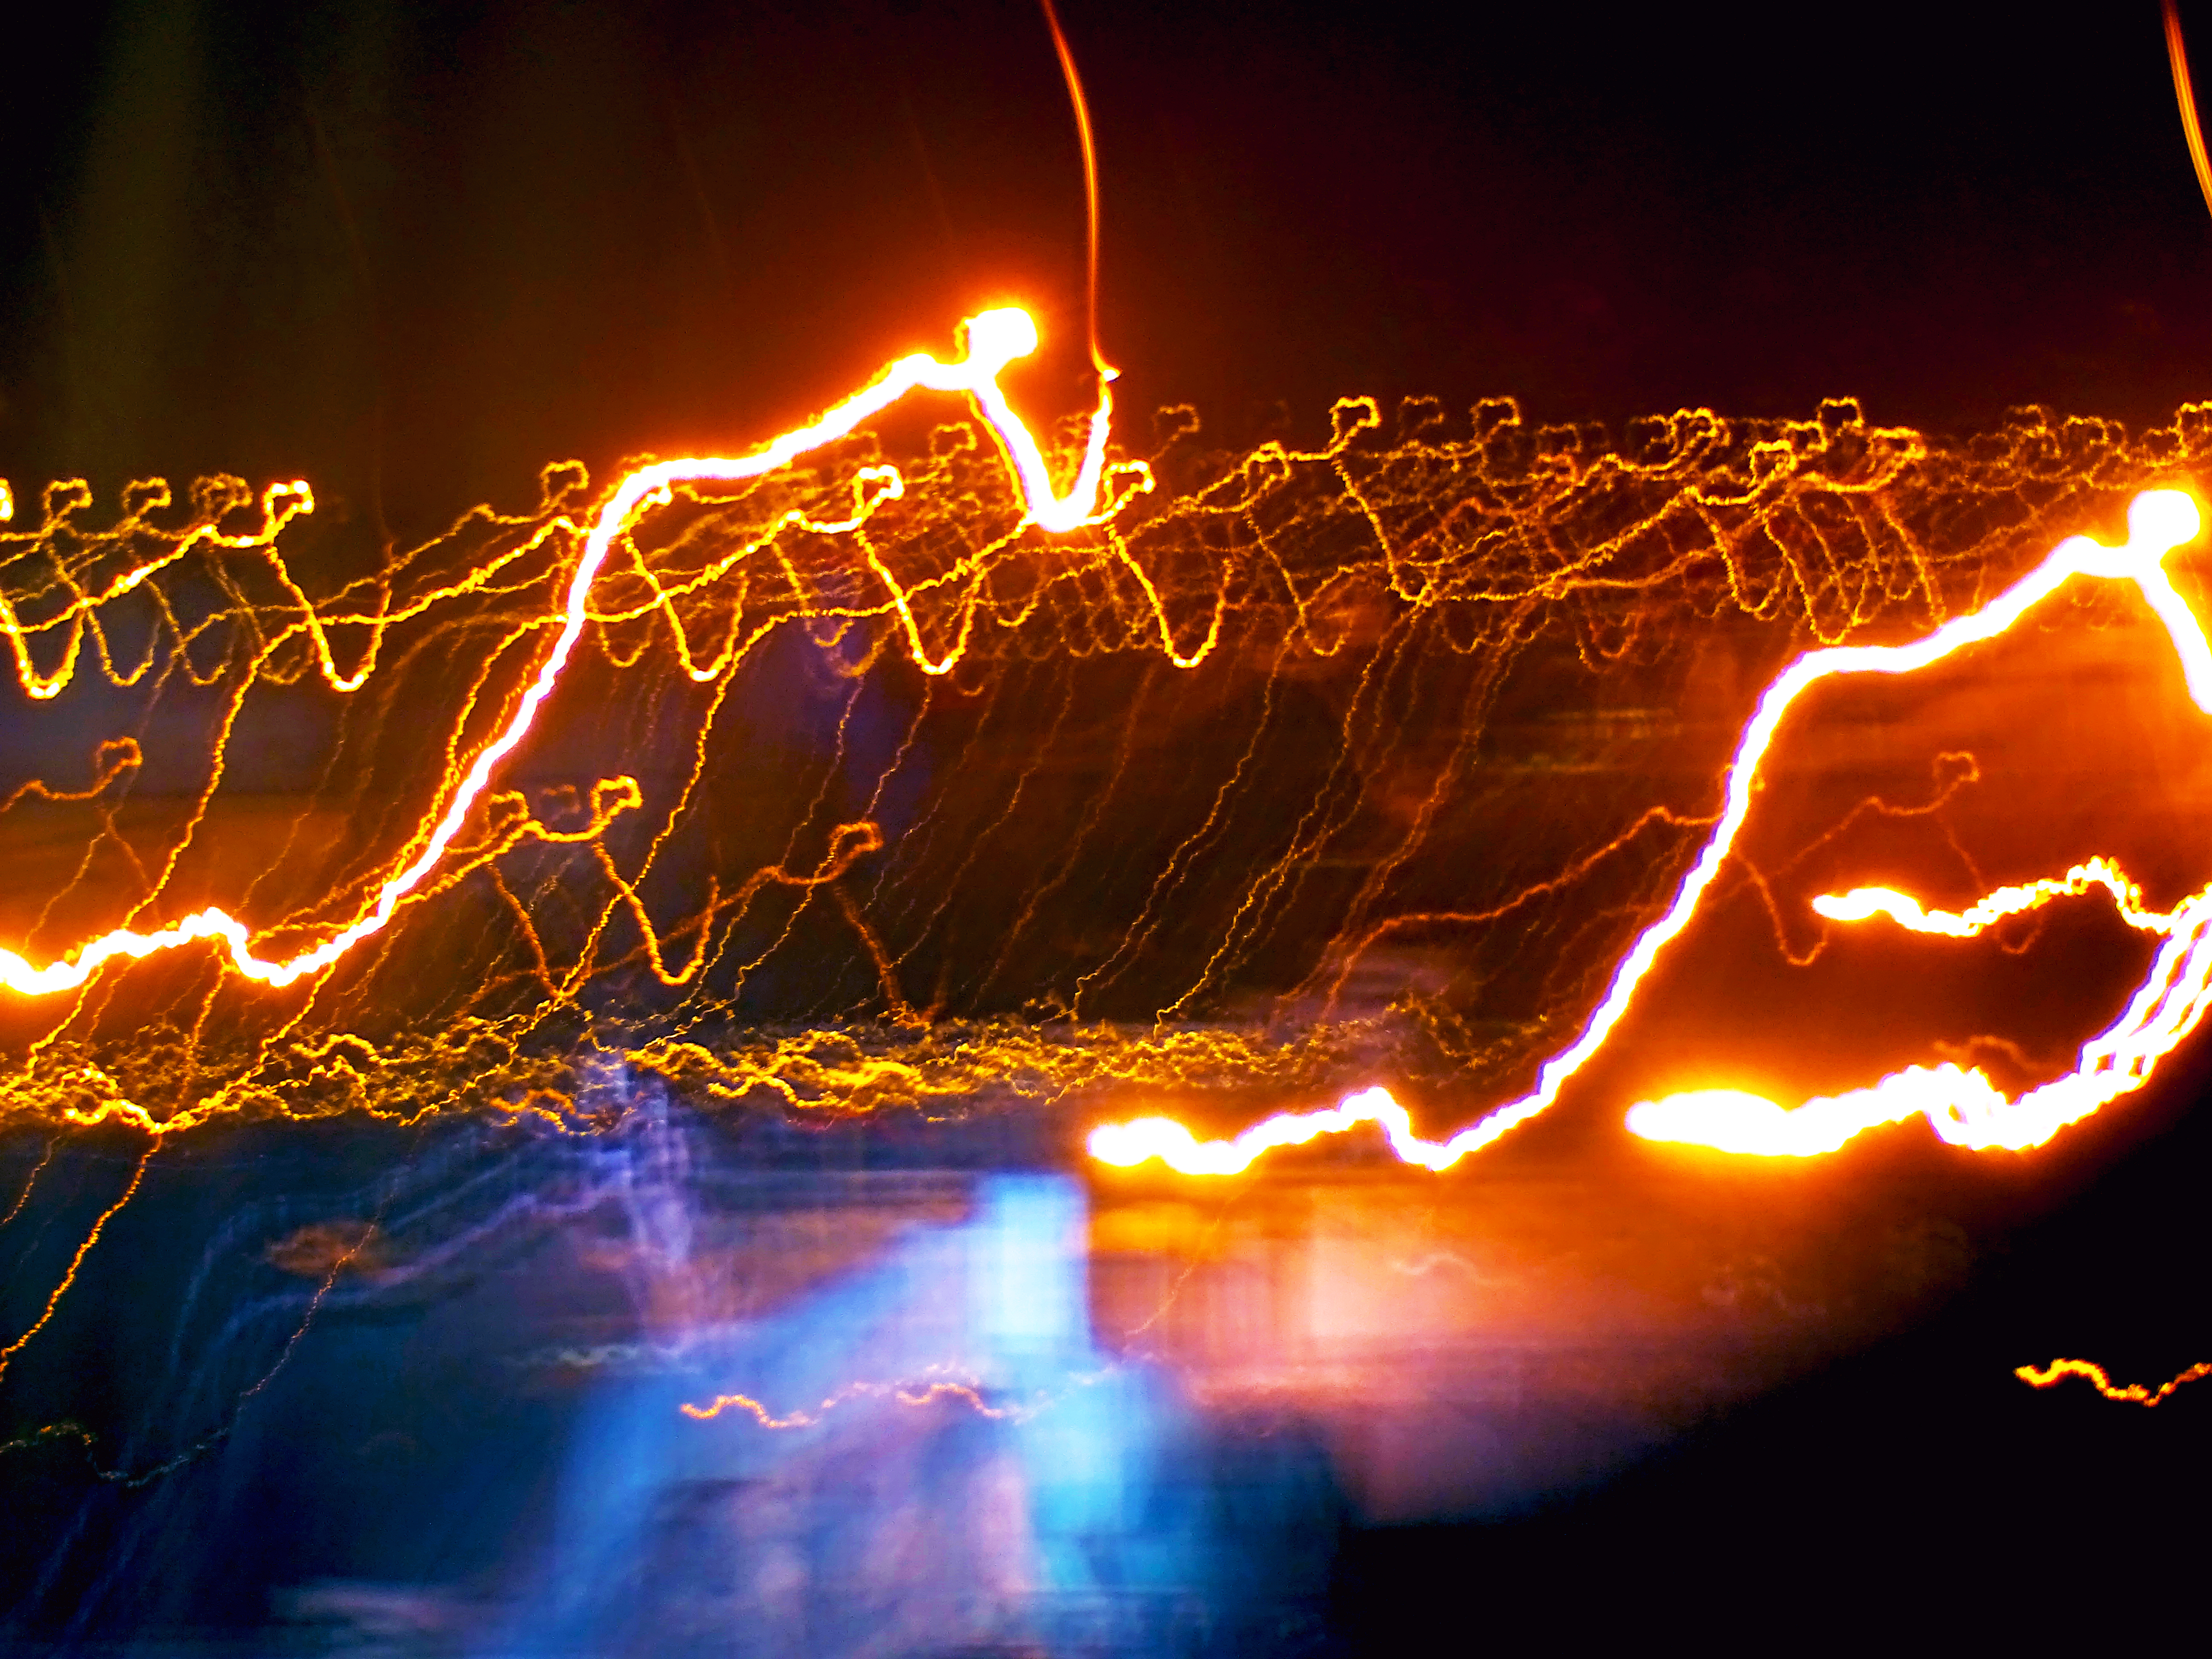
light, atmosphere, automotive lighting, amber, electricity, orange, heat, sky, red, font, gas, geological phenomenon, neon, tree, technology, Visual effect lighting, midnight, electric blue, event, space, beauty, water, darkness, graphics, street light, electrical supply, lens flare, art, road, night, landscape, cloud, magenta